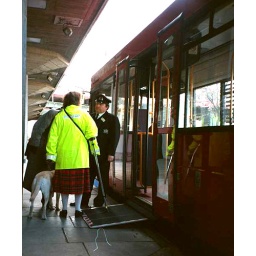
A blind woman with a guide dog is being shown around the bus by the driver.